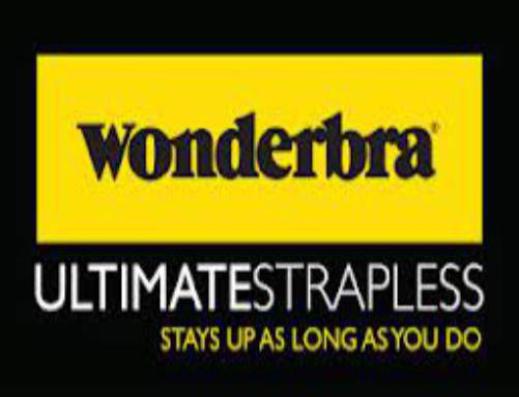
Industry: Clothes